Gurdwara Darbar Sahib Kartarpur

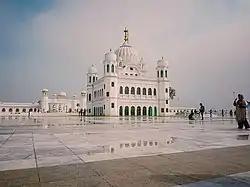

Gurdwara Darbar Sahib Kartarpur, also called Kartarpur Sahib, is a gurdwara (Sikh temple) in Kartarpur, Shakargarh Tehsil, Narowal District, in the Punjab province of Pakistan. It is built on the very historic site where the founder of Sikhism, Guru Nanak, settled and assembled the Sikh community after his missionary travels ("udasis" to Haridwar, Mecca-Medina, Lanka, Baghdad, Kashmir and Nepal) and lived for 18 years until his death in 1539. It is one of the holiest sites in Sikhism, alongside the Golden Temple in Amritsar and Gurdwara Janam Asthan in Nankana Sahib.